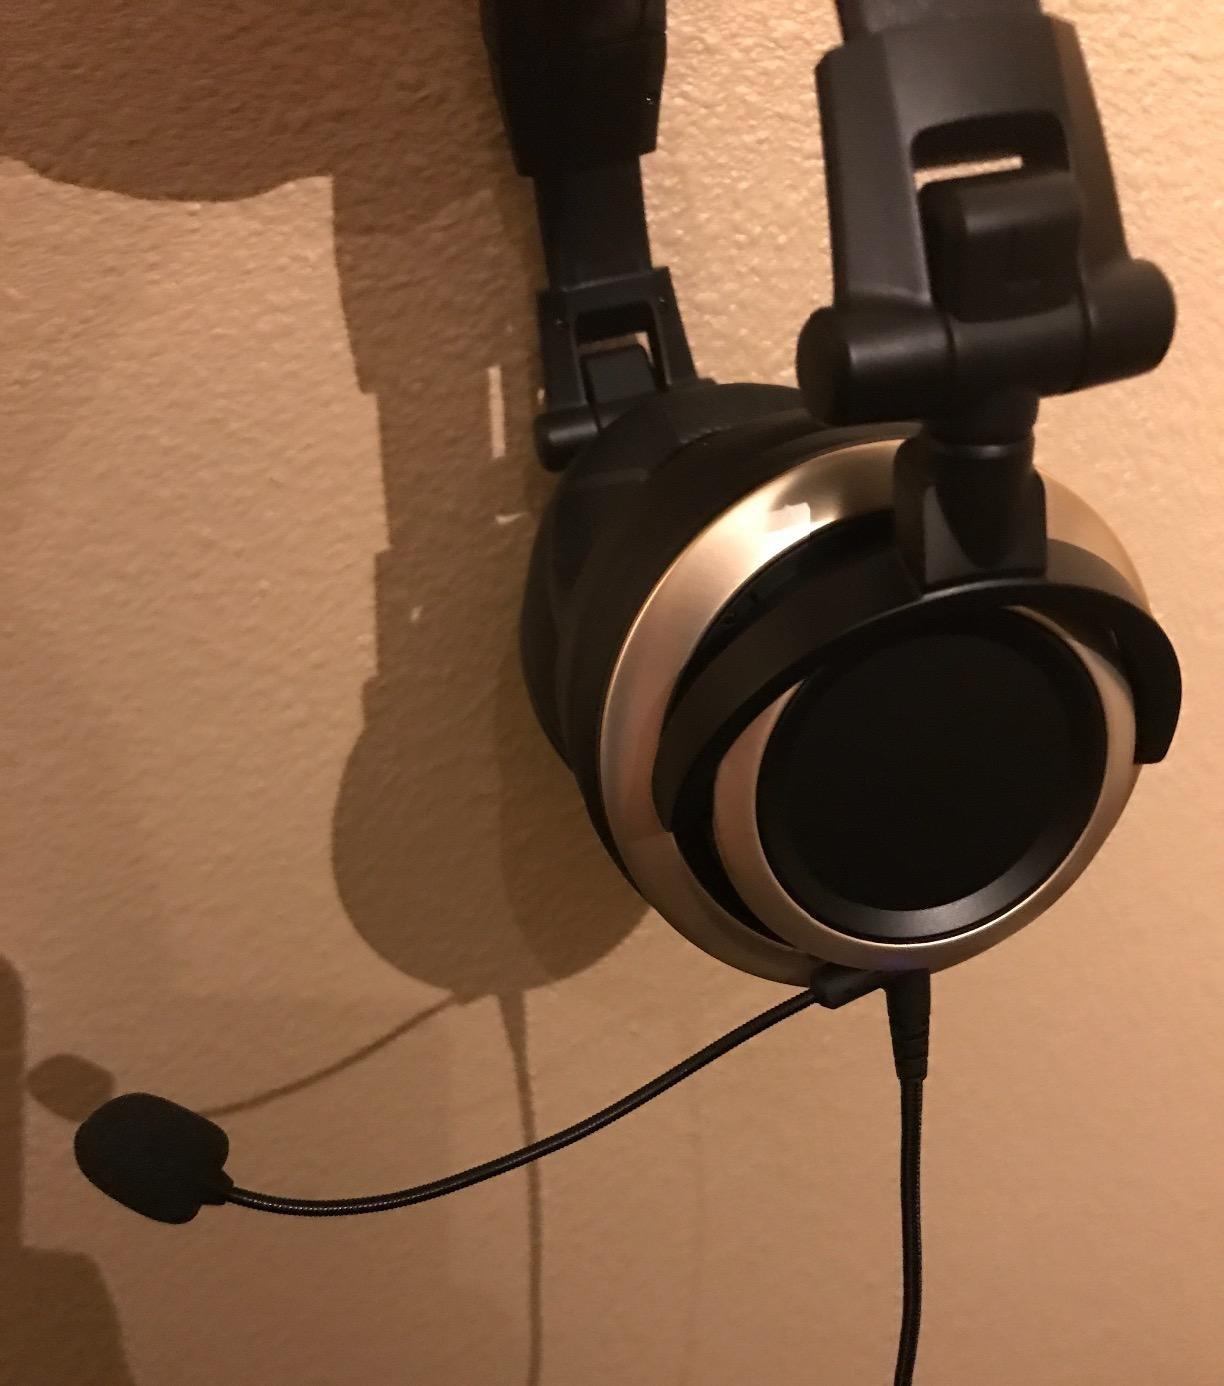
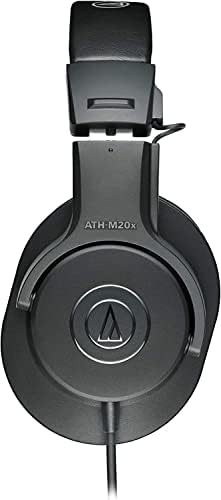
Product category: headphones
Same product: no